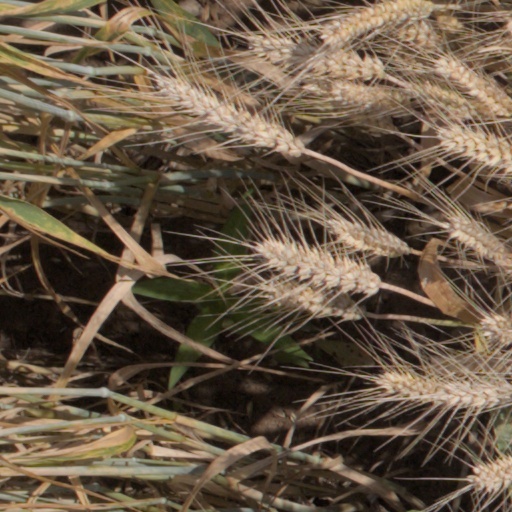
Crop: wheat